Bell Homestead National Historic Site

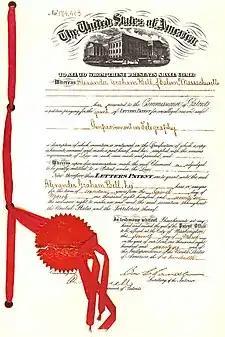
The master telephone patent, 174465, granted 7 March 1876

The city's largest newspaper, the "Brantford Expositor", soon announced the Bell family's arrival, writing that it was "...pleased to welcome to our town and neighbourhood A. Melville Bell, Esq., Professor of Elocution, of University College, London [...who...] has purchased from Robert Morton a property containing 10.5 acres of land with a good orchard, beautifully situated on the Mt. Pleasant road some two miles from Brantford". At their new home Melville's surviving son Alexander Graham Bell created his laboratory inside the farm's converted carriage house, nearby to what he called his "dreaming place", a large hollow nestled in the elm trees at the back of the property, above the river where he could view its surface. Despite his frail condition upon arriving in Canada, Alexander Graham found the climate and environs to his liking, and he rapidly improved, regaining his health. He later related at the unveiling of the Bell Telephone Memorial: